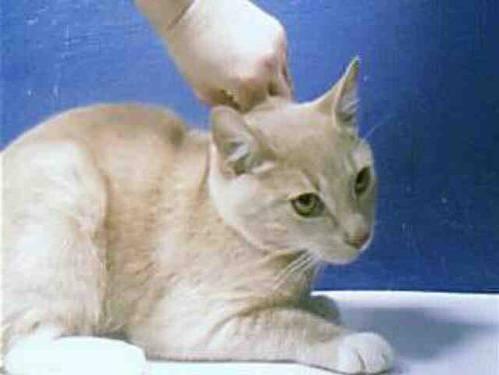
cat